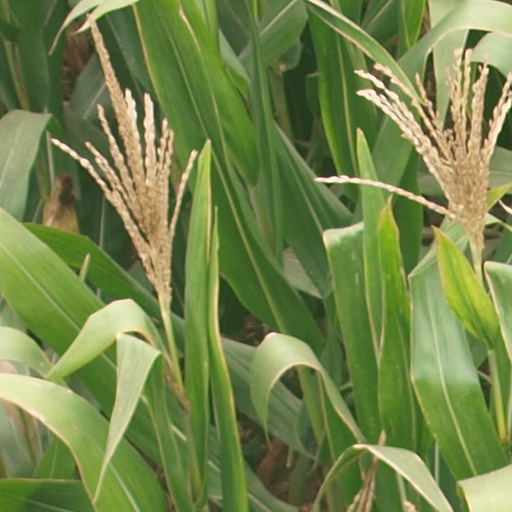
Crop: maize; corn